BMW R nineT

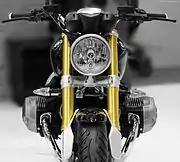
Horizontally-opposed twin cylinder heads

In a "The Daily Telegraph" review, Roland Brown said the R nineT is "not the bike for impecunious custom builders, but a retro roadster that combines heritage, good looks, high quality finish and entertaining performance in one cleverly integrated package, with potential for easy personalisation".